Tropical Storm Fay (2008)

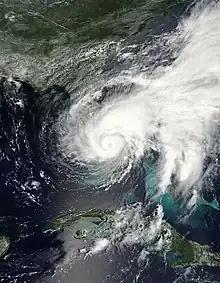
Tropical Storm Fay over Florida at peak strength on August 19

Tropical Storm Fay was an unusual tropical storm that moved erratically across the state of Florida and the Caribbean Sea. The sixth named storm of the 2008 Atlantic hurricane season, Fay formed from a vigorous tropical wave on August 15 over the Dominican Republic. It passed over the island of Hispaniola, into the Gulf of Gonâve, across the island of Cuba, and made landfall on the Florida Keys late in the afternoon of August 18 before veering into the Gulf of Mexico. It again made landfall near Naples, Florida, in the early hours of August 19 and progressed northeast through the Florida peninsula, emerging into the Atlantic Ocean near Melbourne on August 20. Extensive flooding took place in parts of Florida as a result of its slow movement. On August 21, it made landfall again near New Smyrna Beach, Florida, moving due west across the Panhandle, crossing Gainesville and Panama City, Florida. As it zigzagged from water to land, it became the first storm in recorded history to make landfall in Florida four times. Thirty-six deaths were blamed on Fay. The storm also resulted in one of the most prolific tropical cyclone related tornado outbreaks on record. A total of 81 tornadoes touched down across five states, three of which were rated as EF2. Fay would cause around $560 million in damages throughout its lifespan.